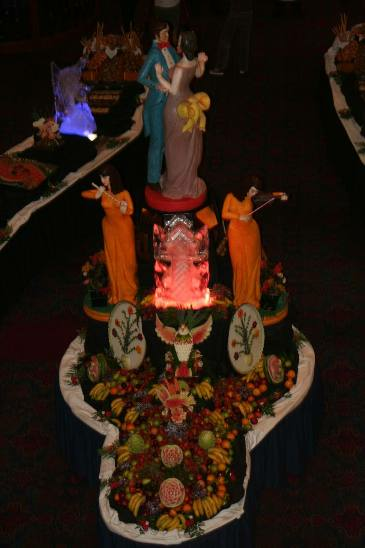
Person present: Yes